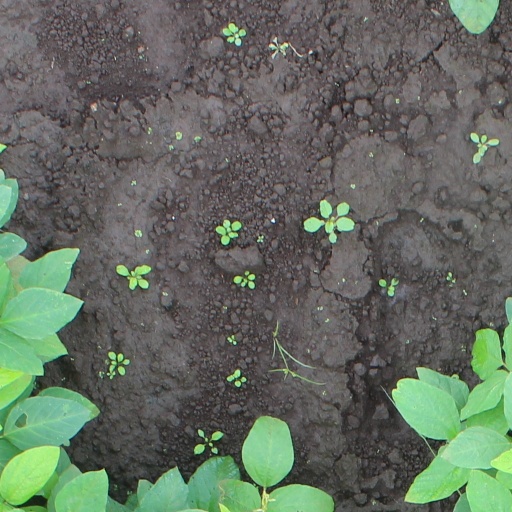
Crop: soybean